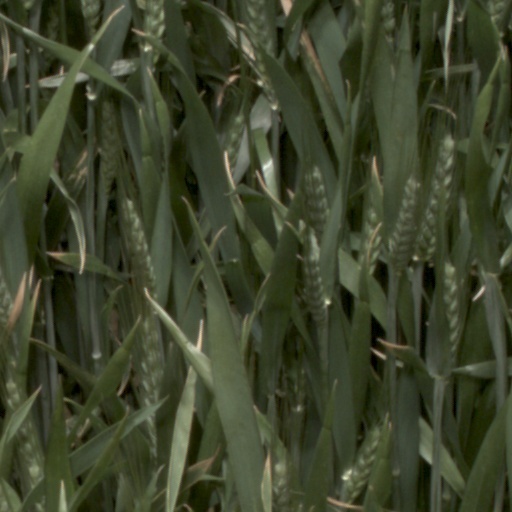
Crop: wheat